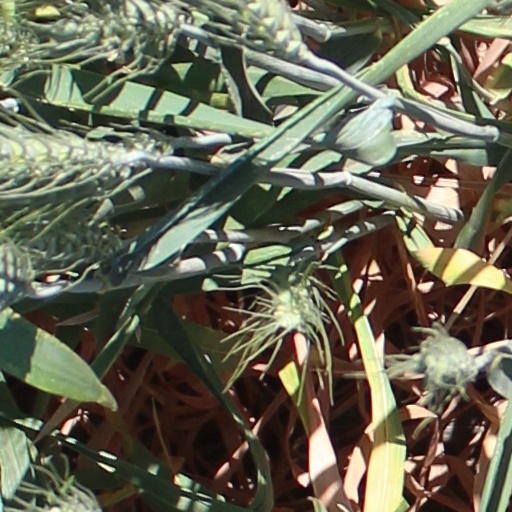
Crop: wheat